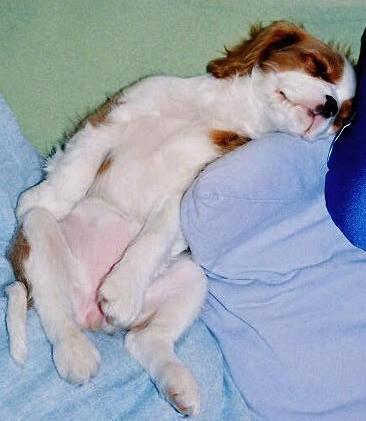
Blenheim_spaniel